Neo-Bechstein

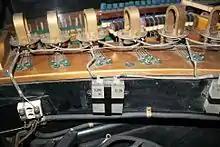
Pickup mechanism

Smaller than the dimensions of an ordinary grand piano, the Neo-Bechstein measured about in length and belonged to a newer generation of electric pianos that eliminated the presence of any sound board.